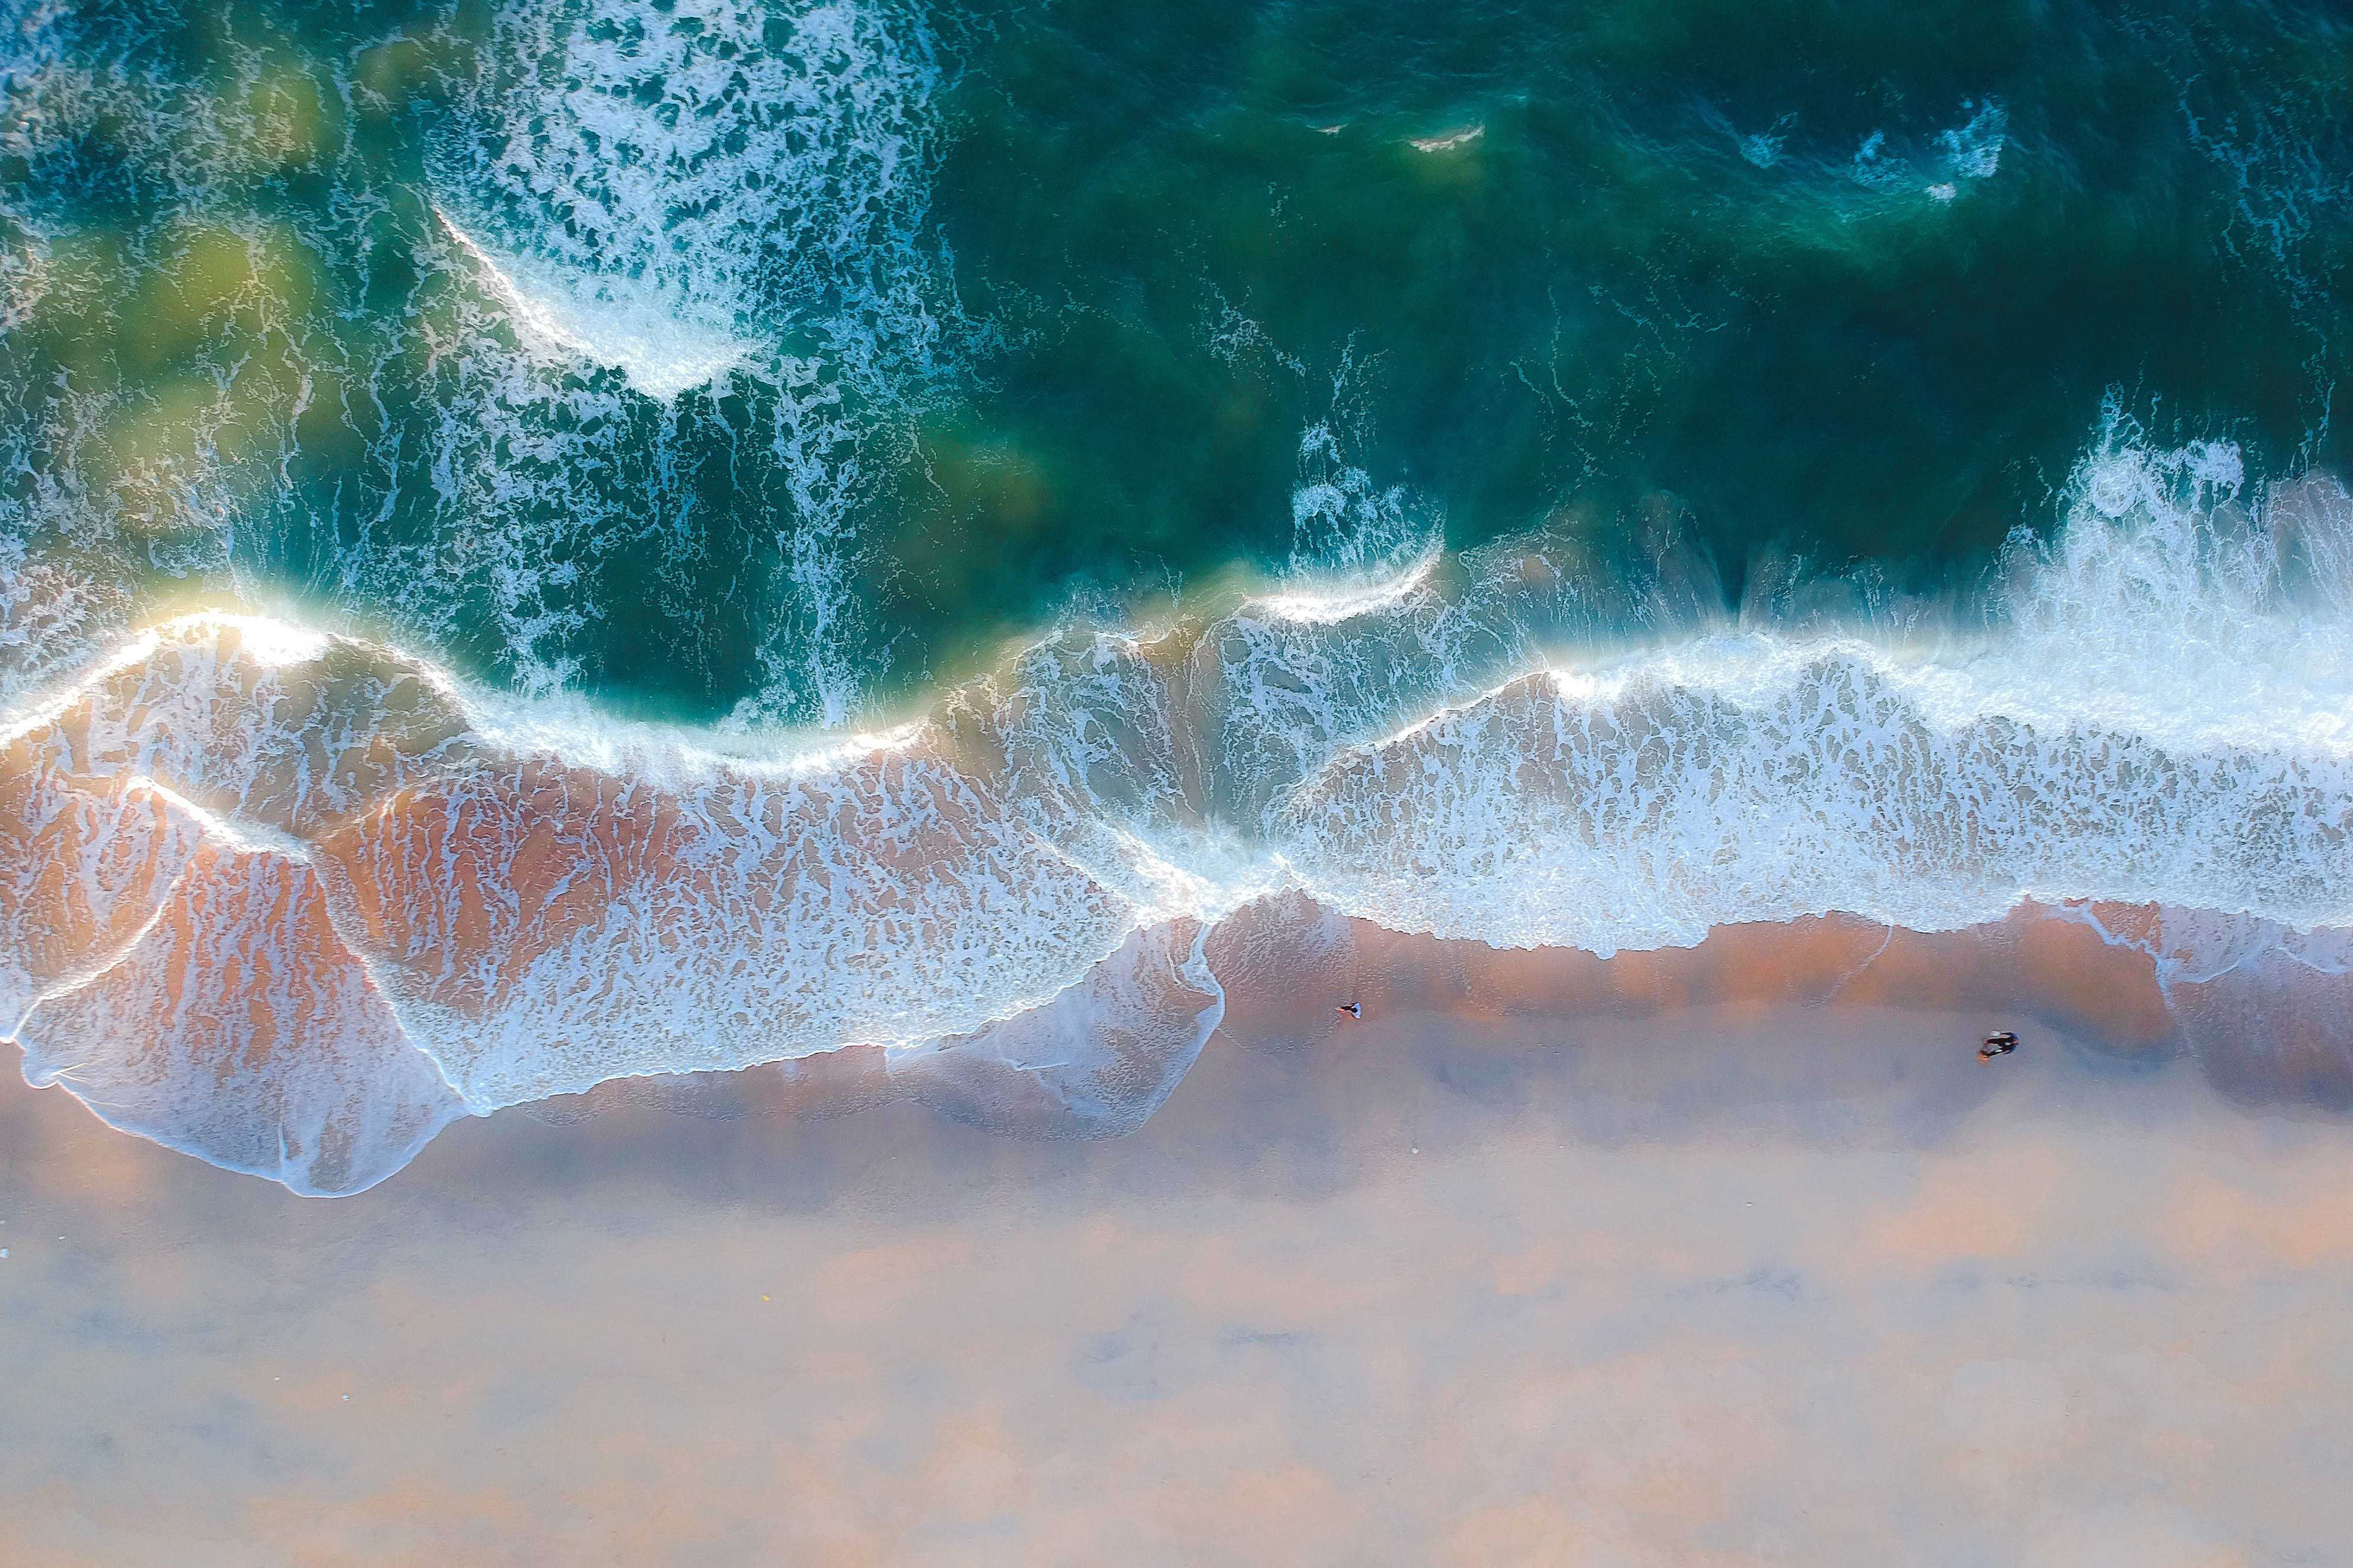
water, blue, wave, sky, sea, wind wave, sunlight, rock, hand, Transparent material, reflection, vacation, ocean, coast